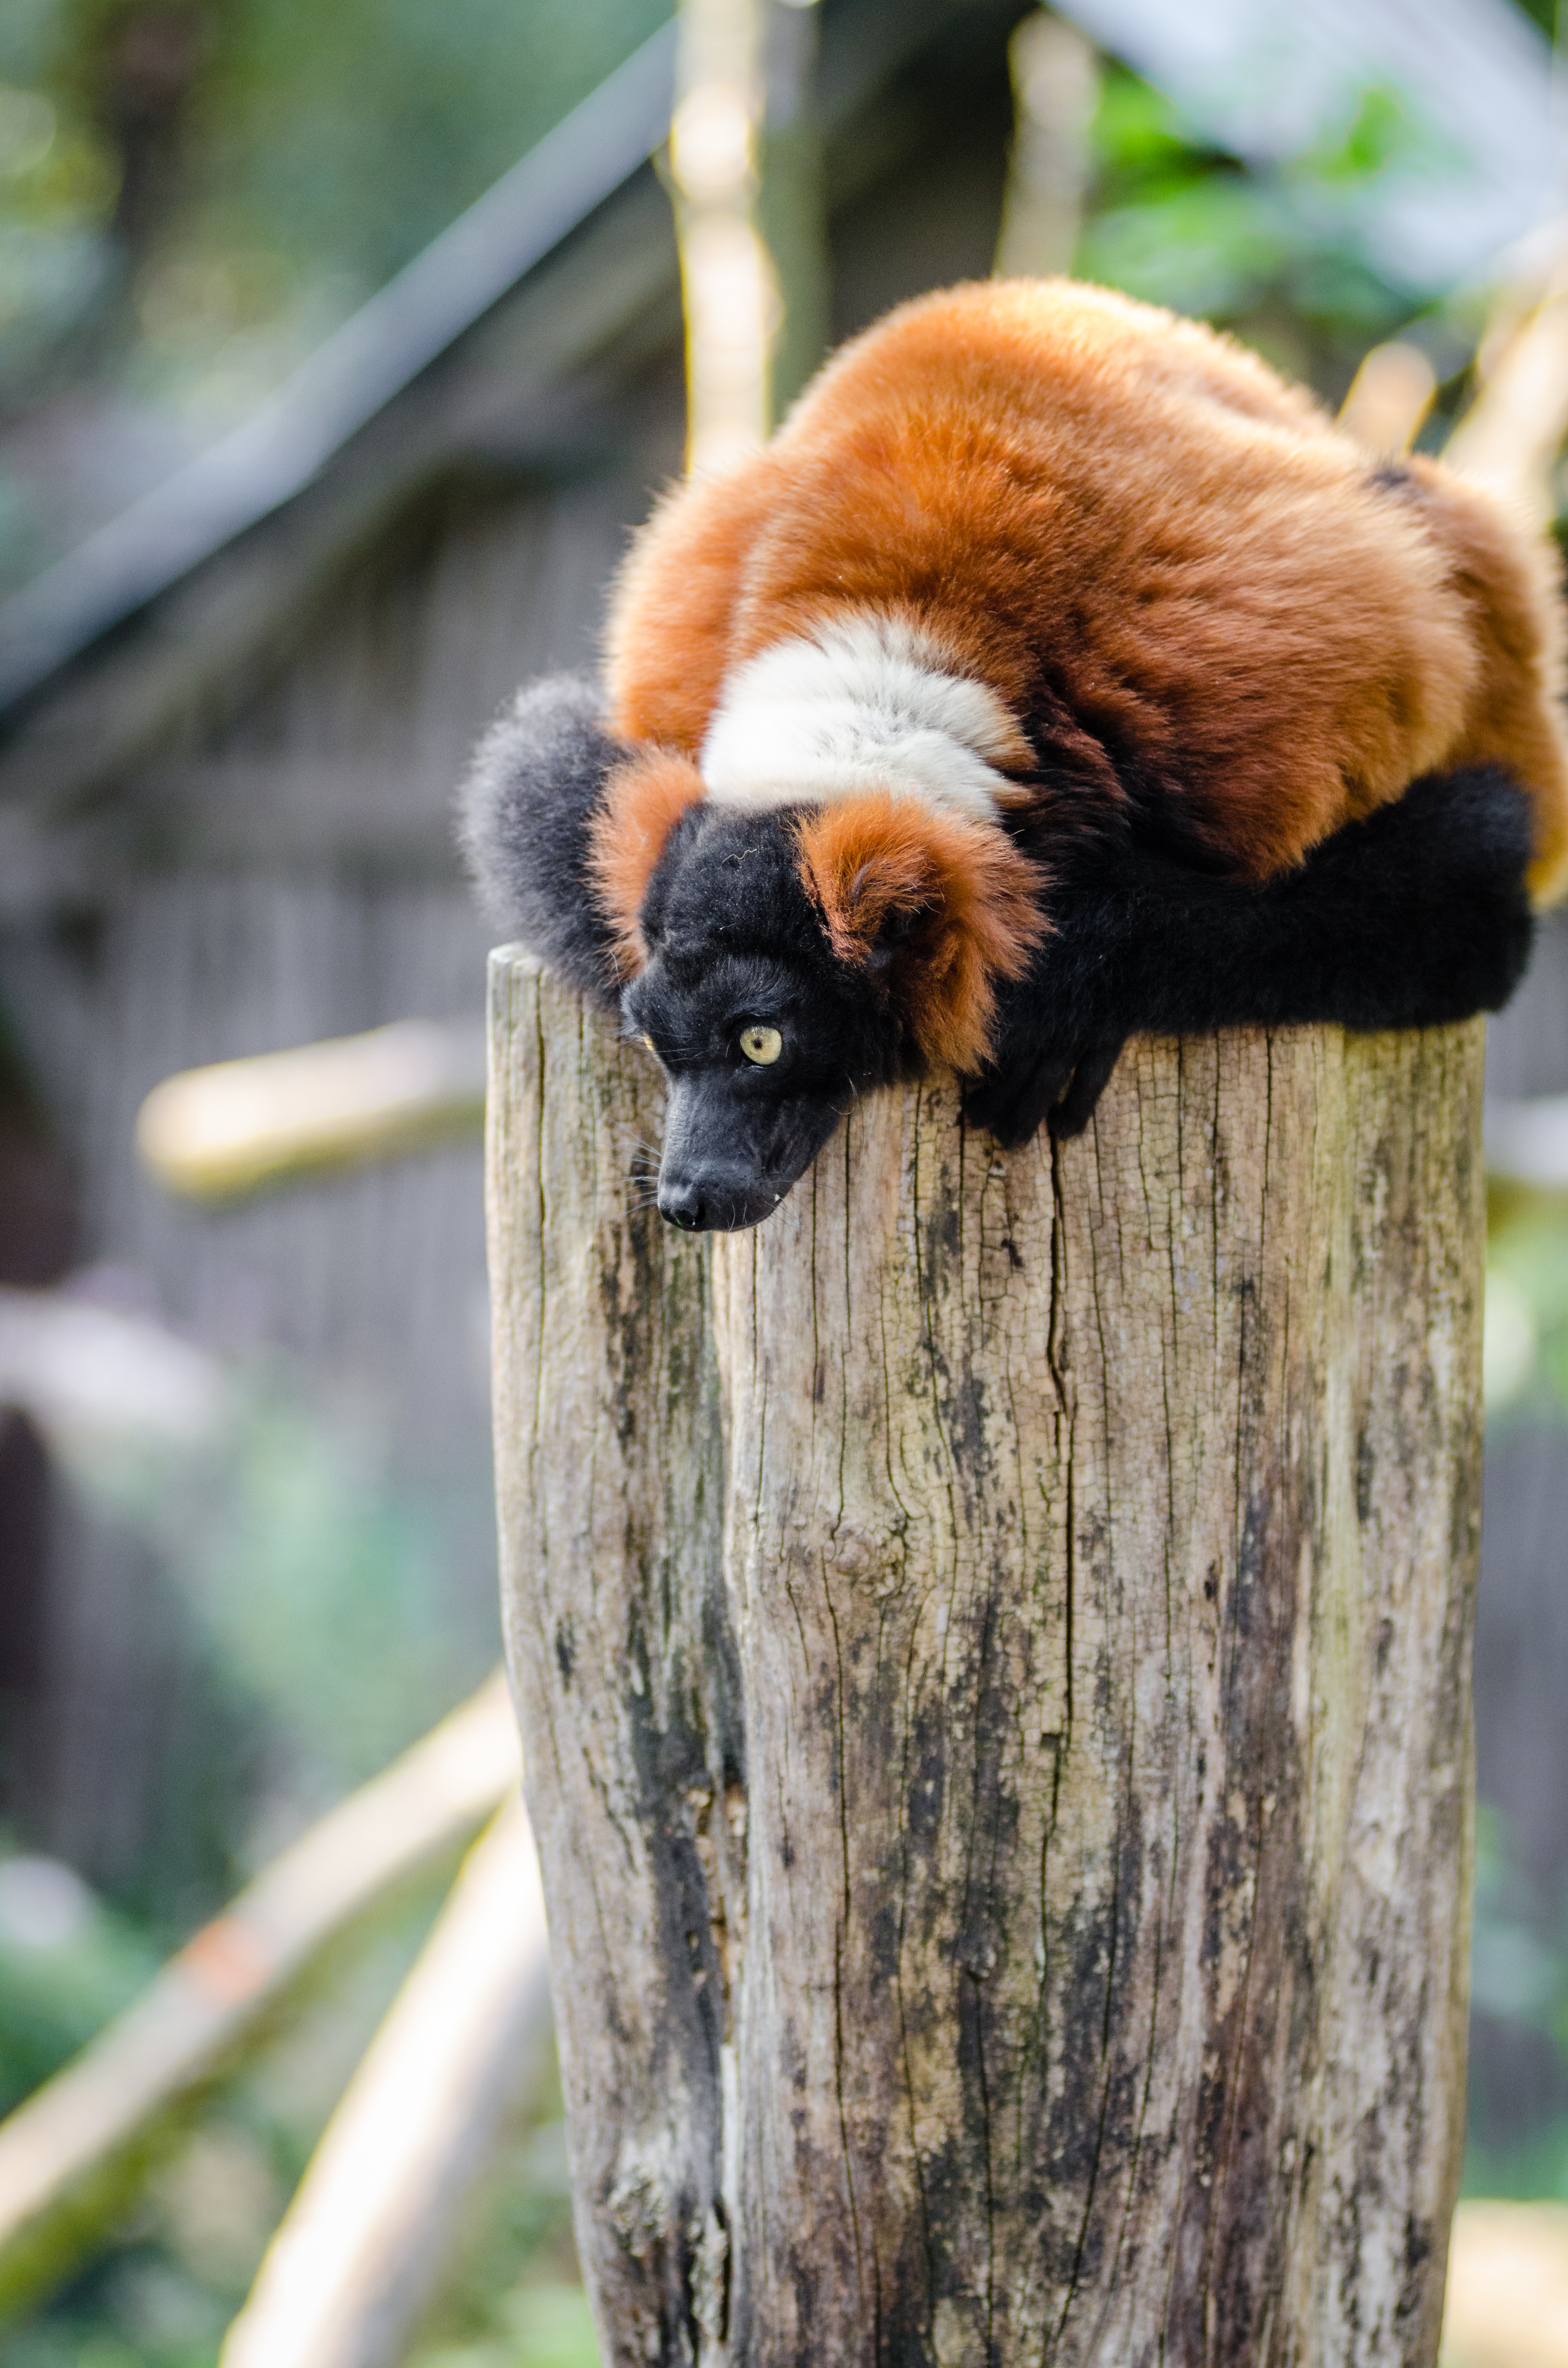
bokeh, feet, cute, wildlife, zoo, red, mammal, nikon, fauna, primate, eyes, hands, madagascar, zoom, germany, deutschland, augen, adorable, lemur, d7000, roter, niedlich, tierpark, hnde, fse, madagaskar, ruffed, vari, lemuren, gelsenkirchen, erlebniswelt, new world monkey